El Escorial

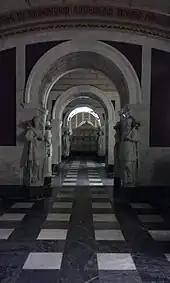

There are two "pudrideros" at El Escorial, one for the Pantheon of the Kings and the other for the Pantheon of the Princes. These can only be visited by monks from the Monastery. In these rooms, the remains of the deceased are placed in a small leaden urn, which in turn will be placed in the marble sepulchres of the appropriate pantheon after the passage of fifty years, the estimated time necessary for the complete decomposition of the bodies.